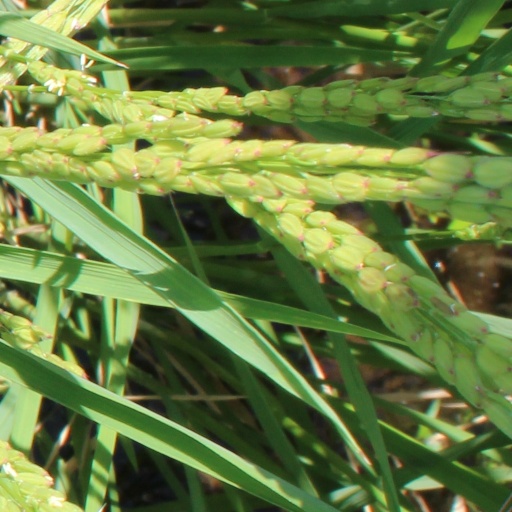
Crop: rice